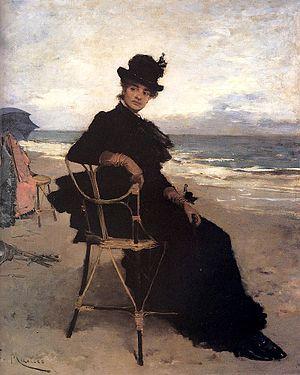
La Femme en noir, huile sur toile de Francesco Miralles Galup (1848-1901)
Francesco Miralles Galup est un peintre espagnol qui a vécu à Paris et en Catalogne.